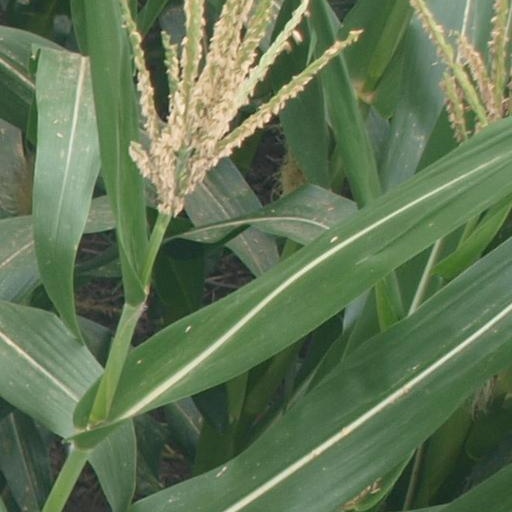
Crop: maize; corn